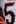
Number: 5